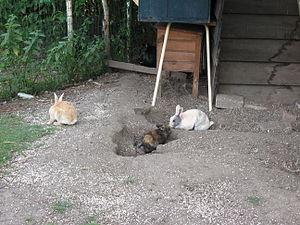
Un clapier est une cage ou une cabane, c'est-à-dire une petite construction, où on élève des lapins domestiques ou des petits rongeurs.